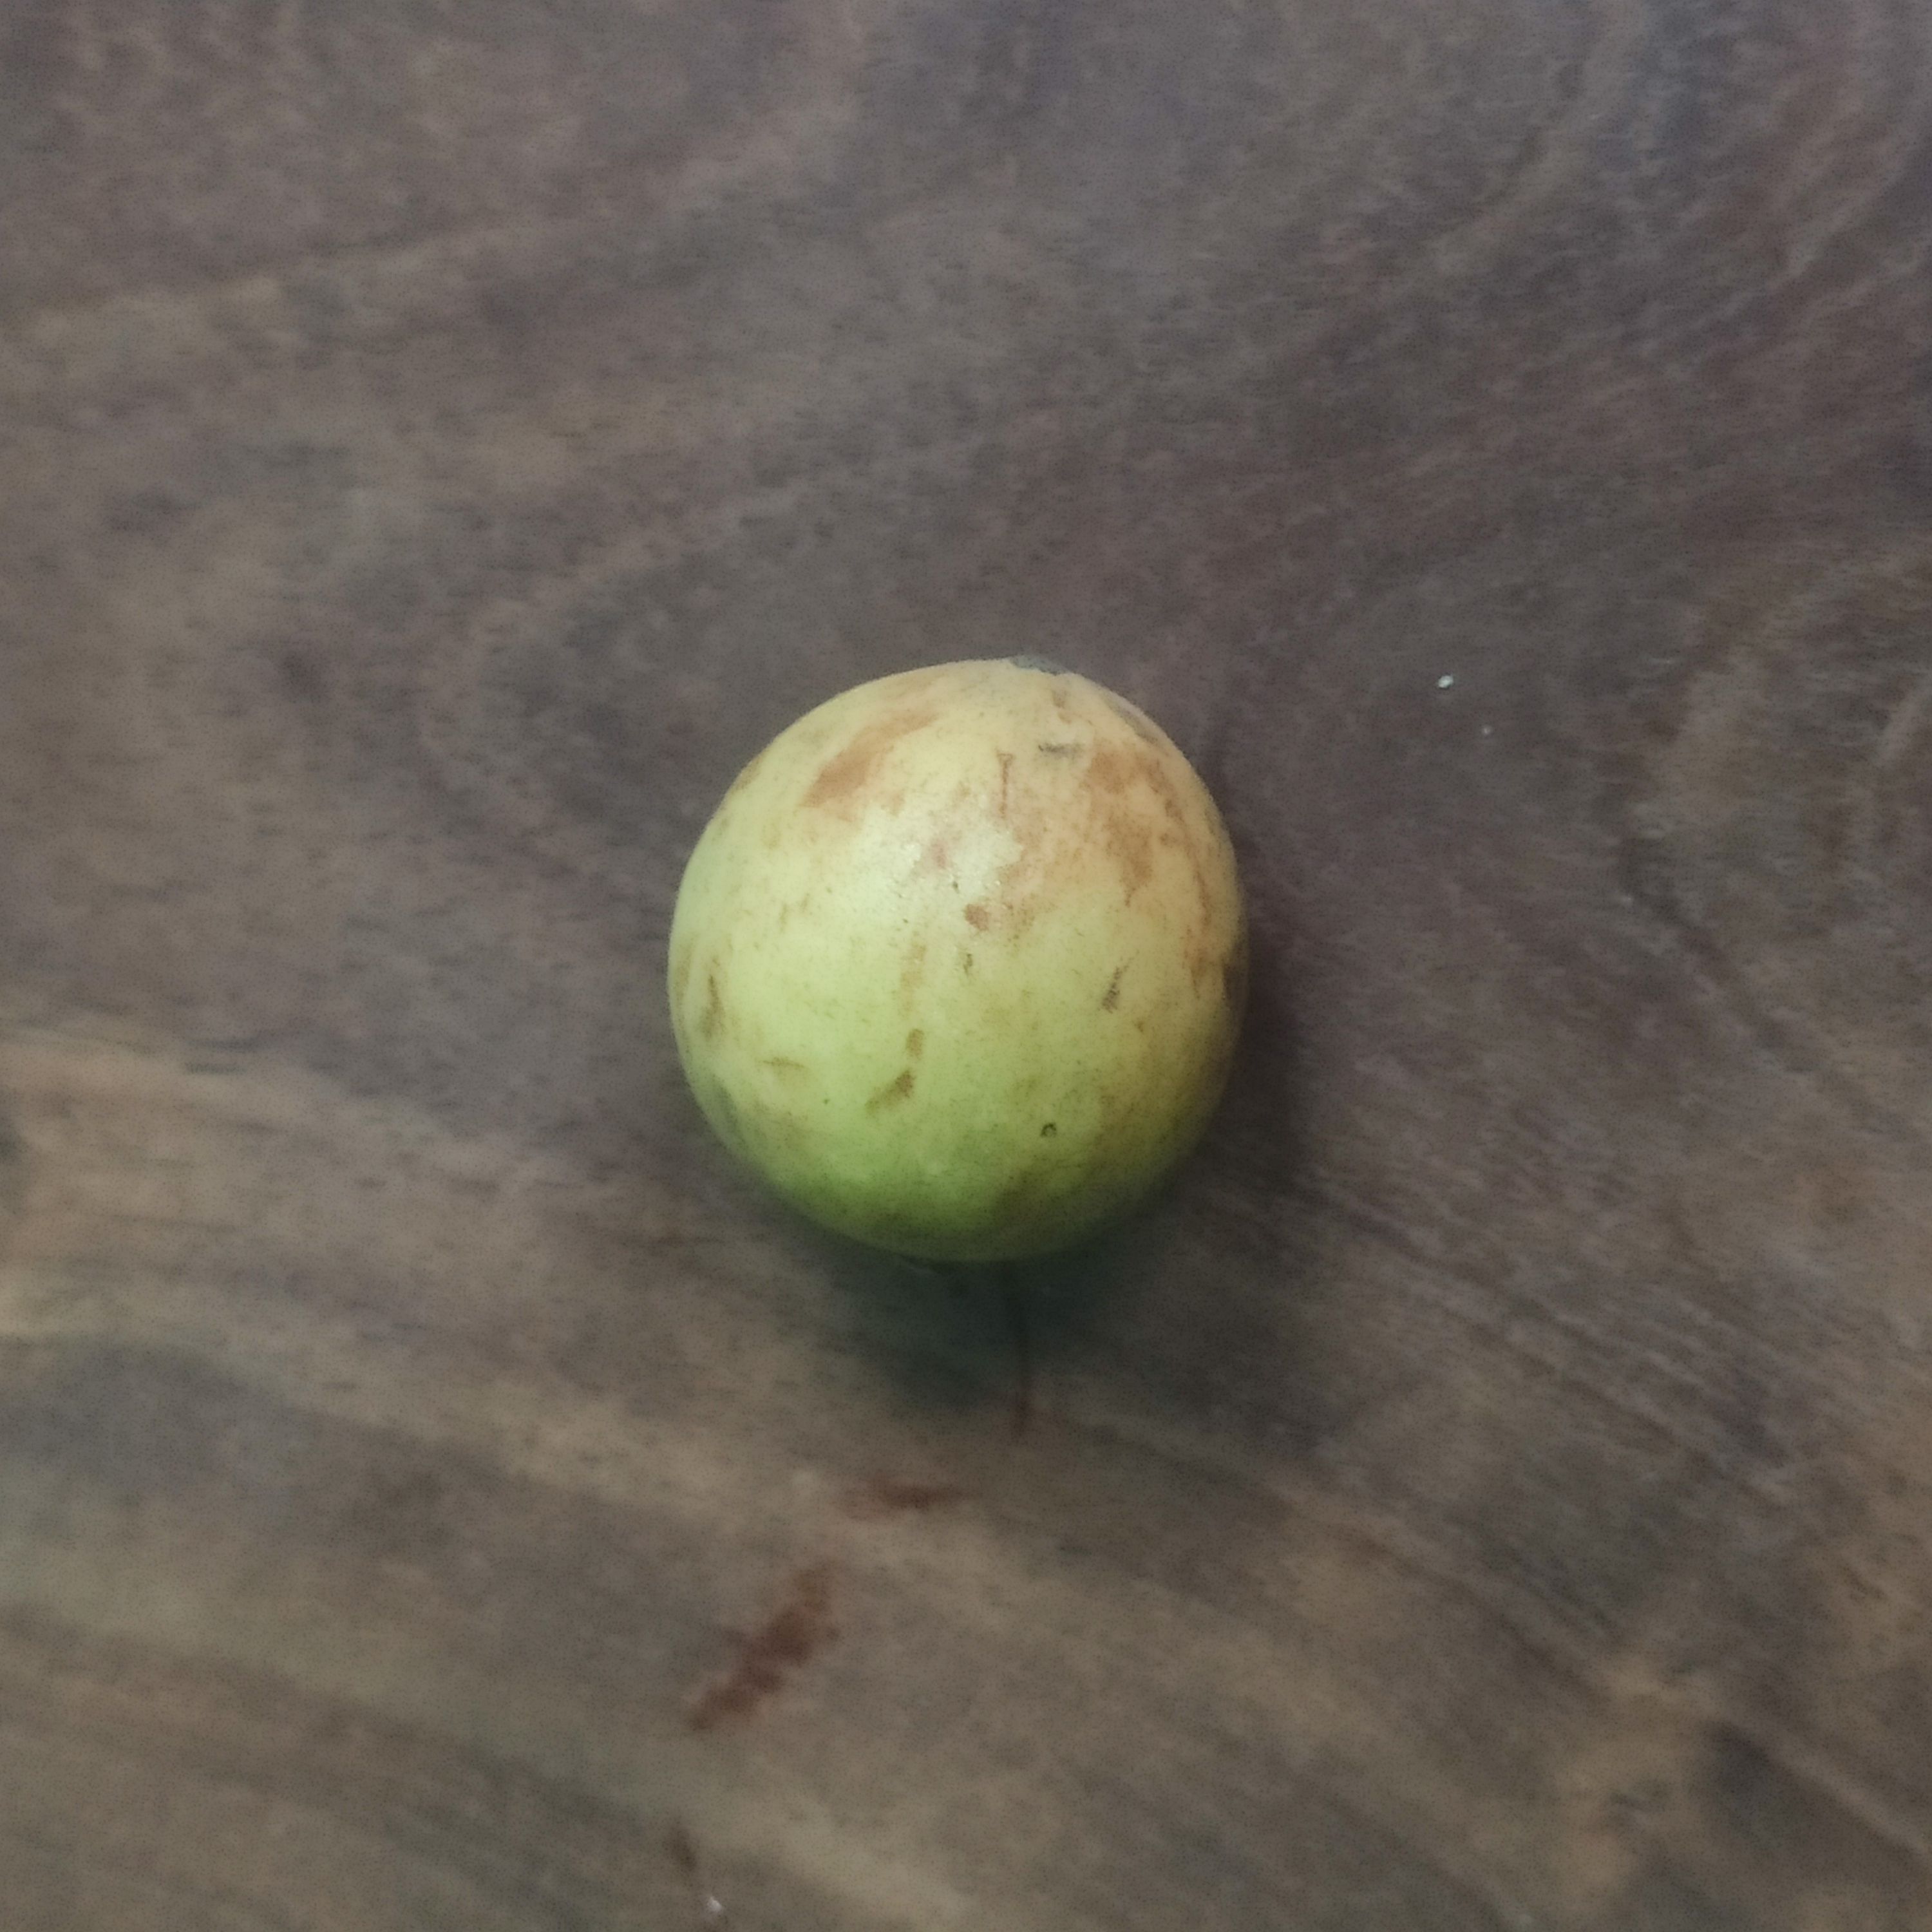
Fruit: burmese-grape
Grade: 1st-grade